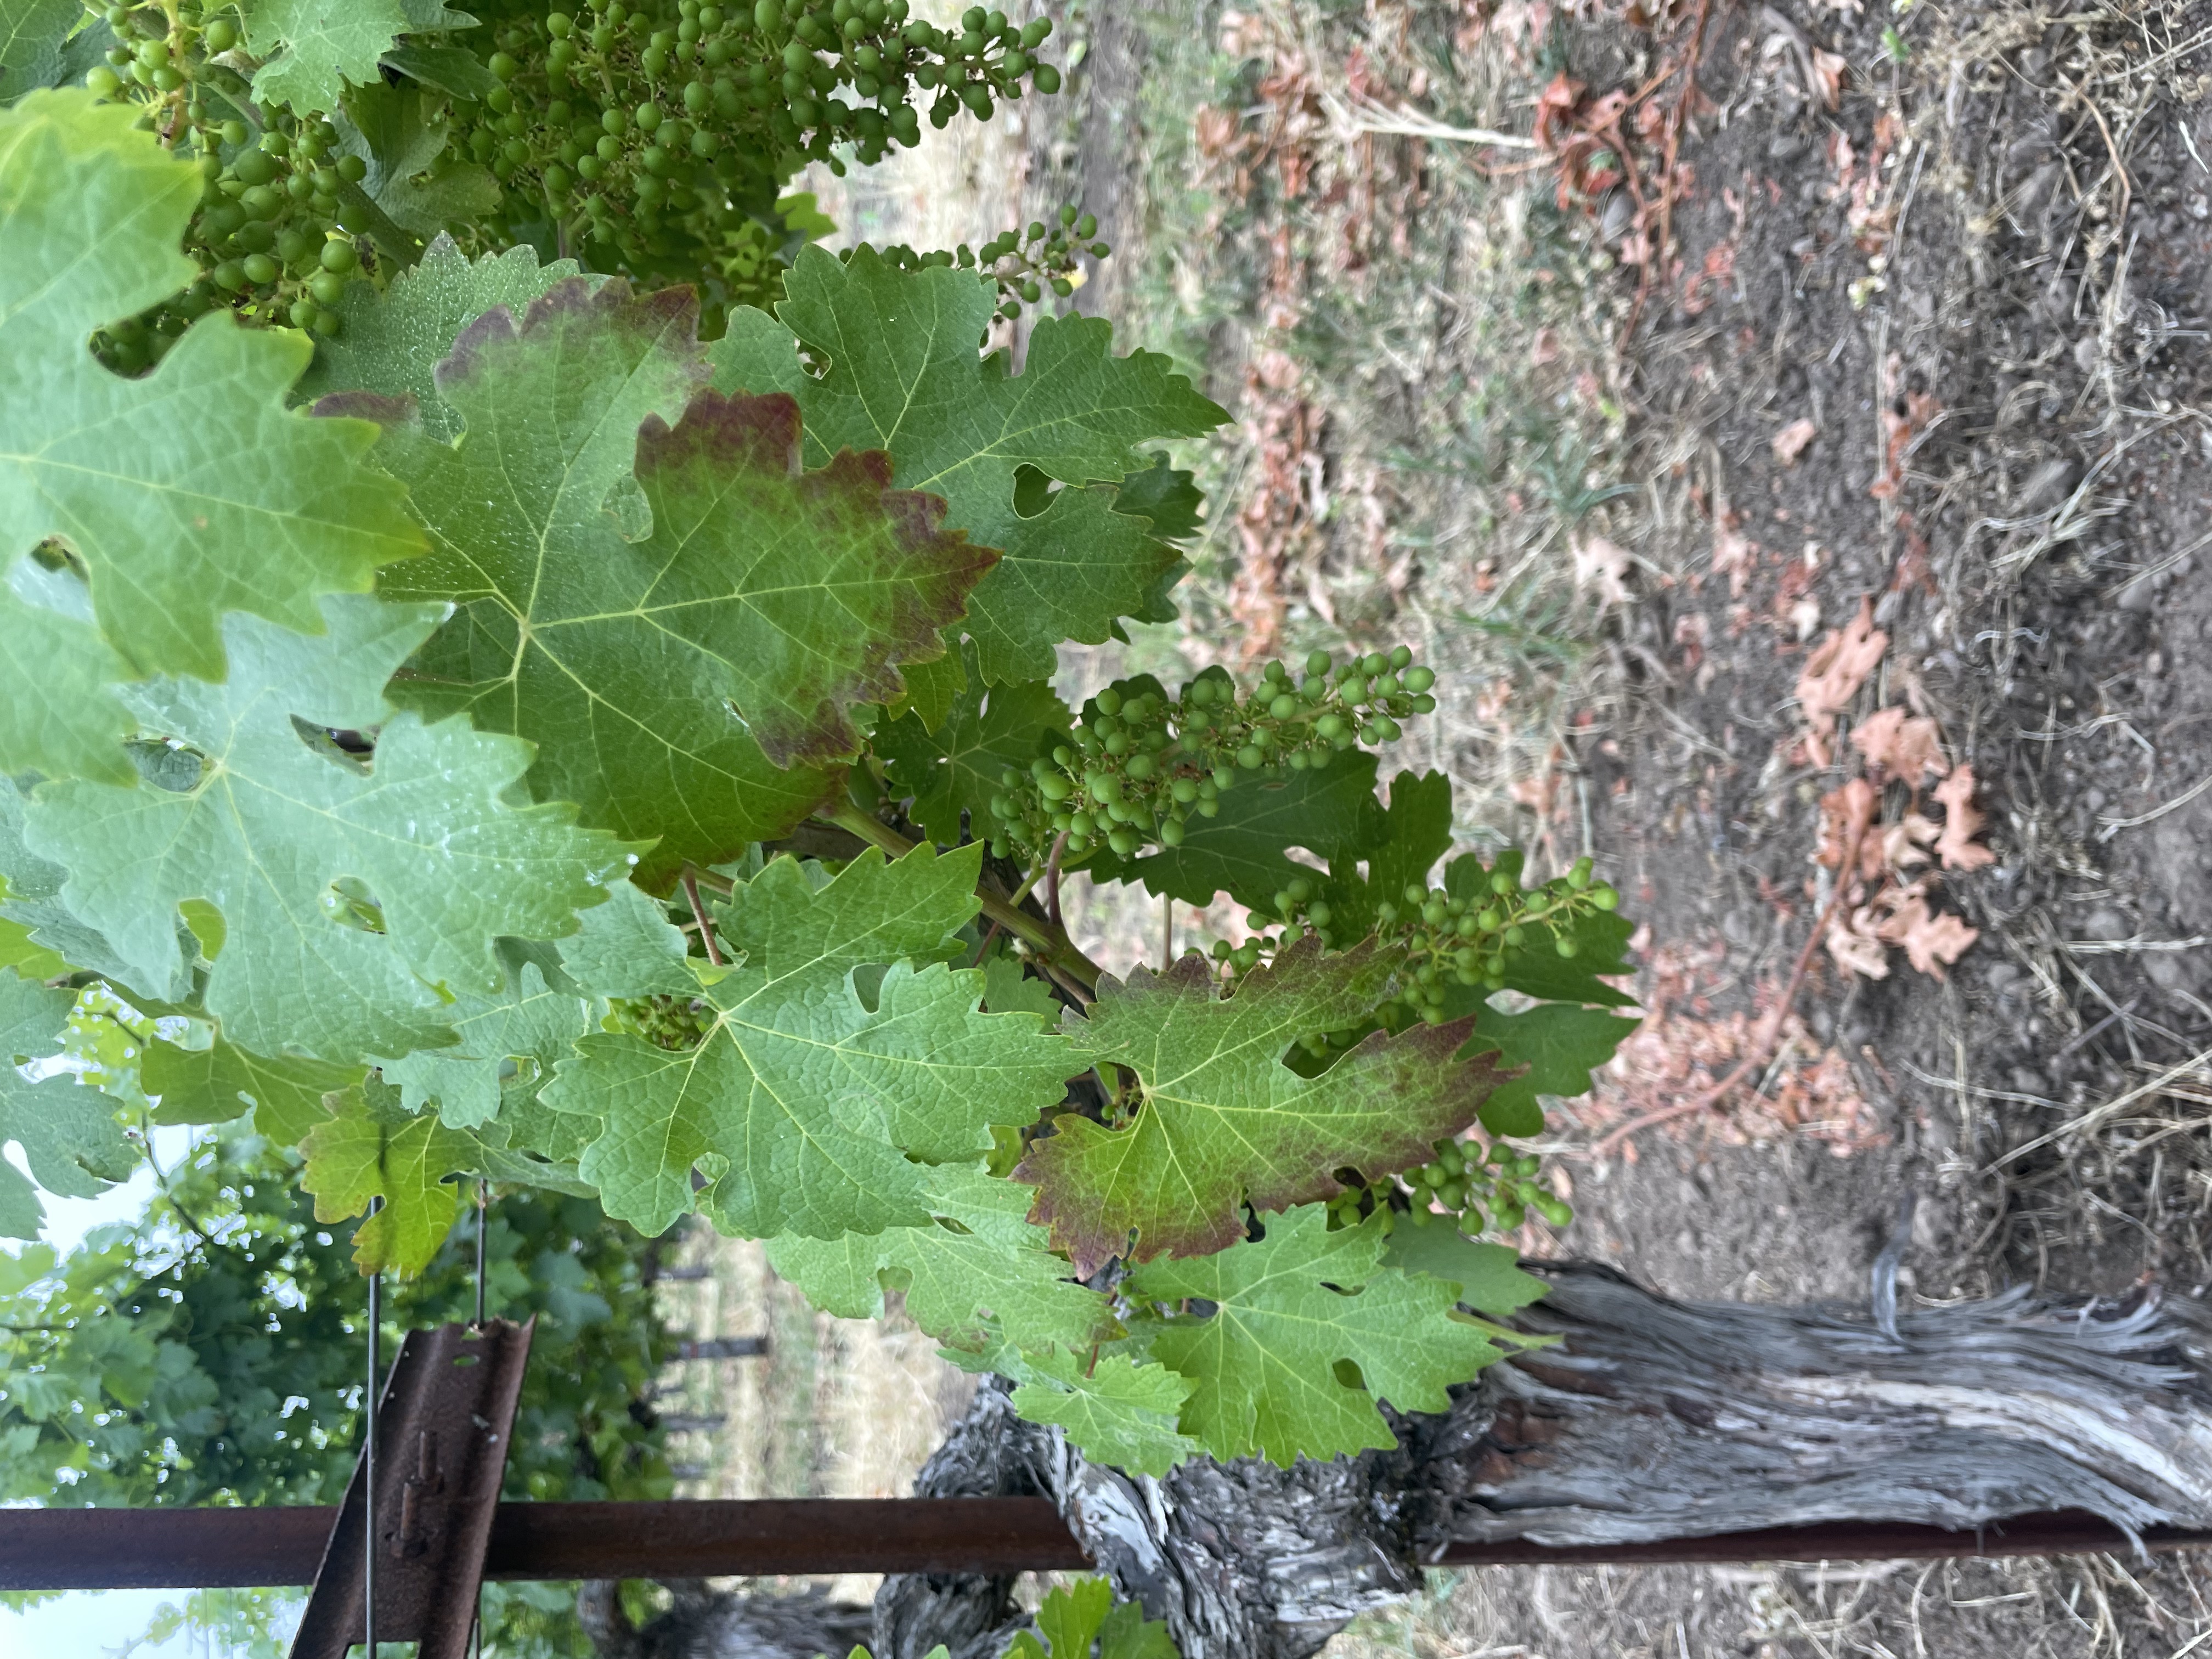
Label: Other Red